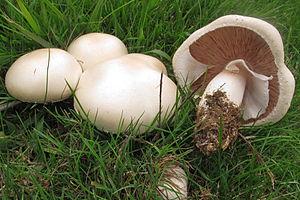
Aucune garantie d'exactitude ne peut être offerte par la liste contenue dans cet article.